Question: Who is that person wearing red?
Tambaya: Waye wancan dake sanye da ja?
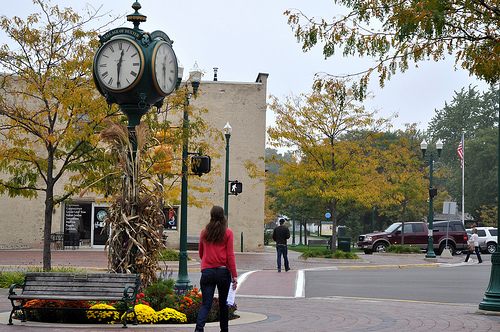
Answer: A lady.
Amsa: Matar.